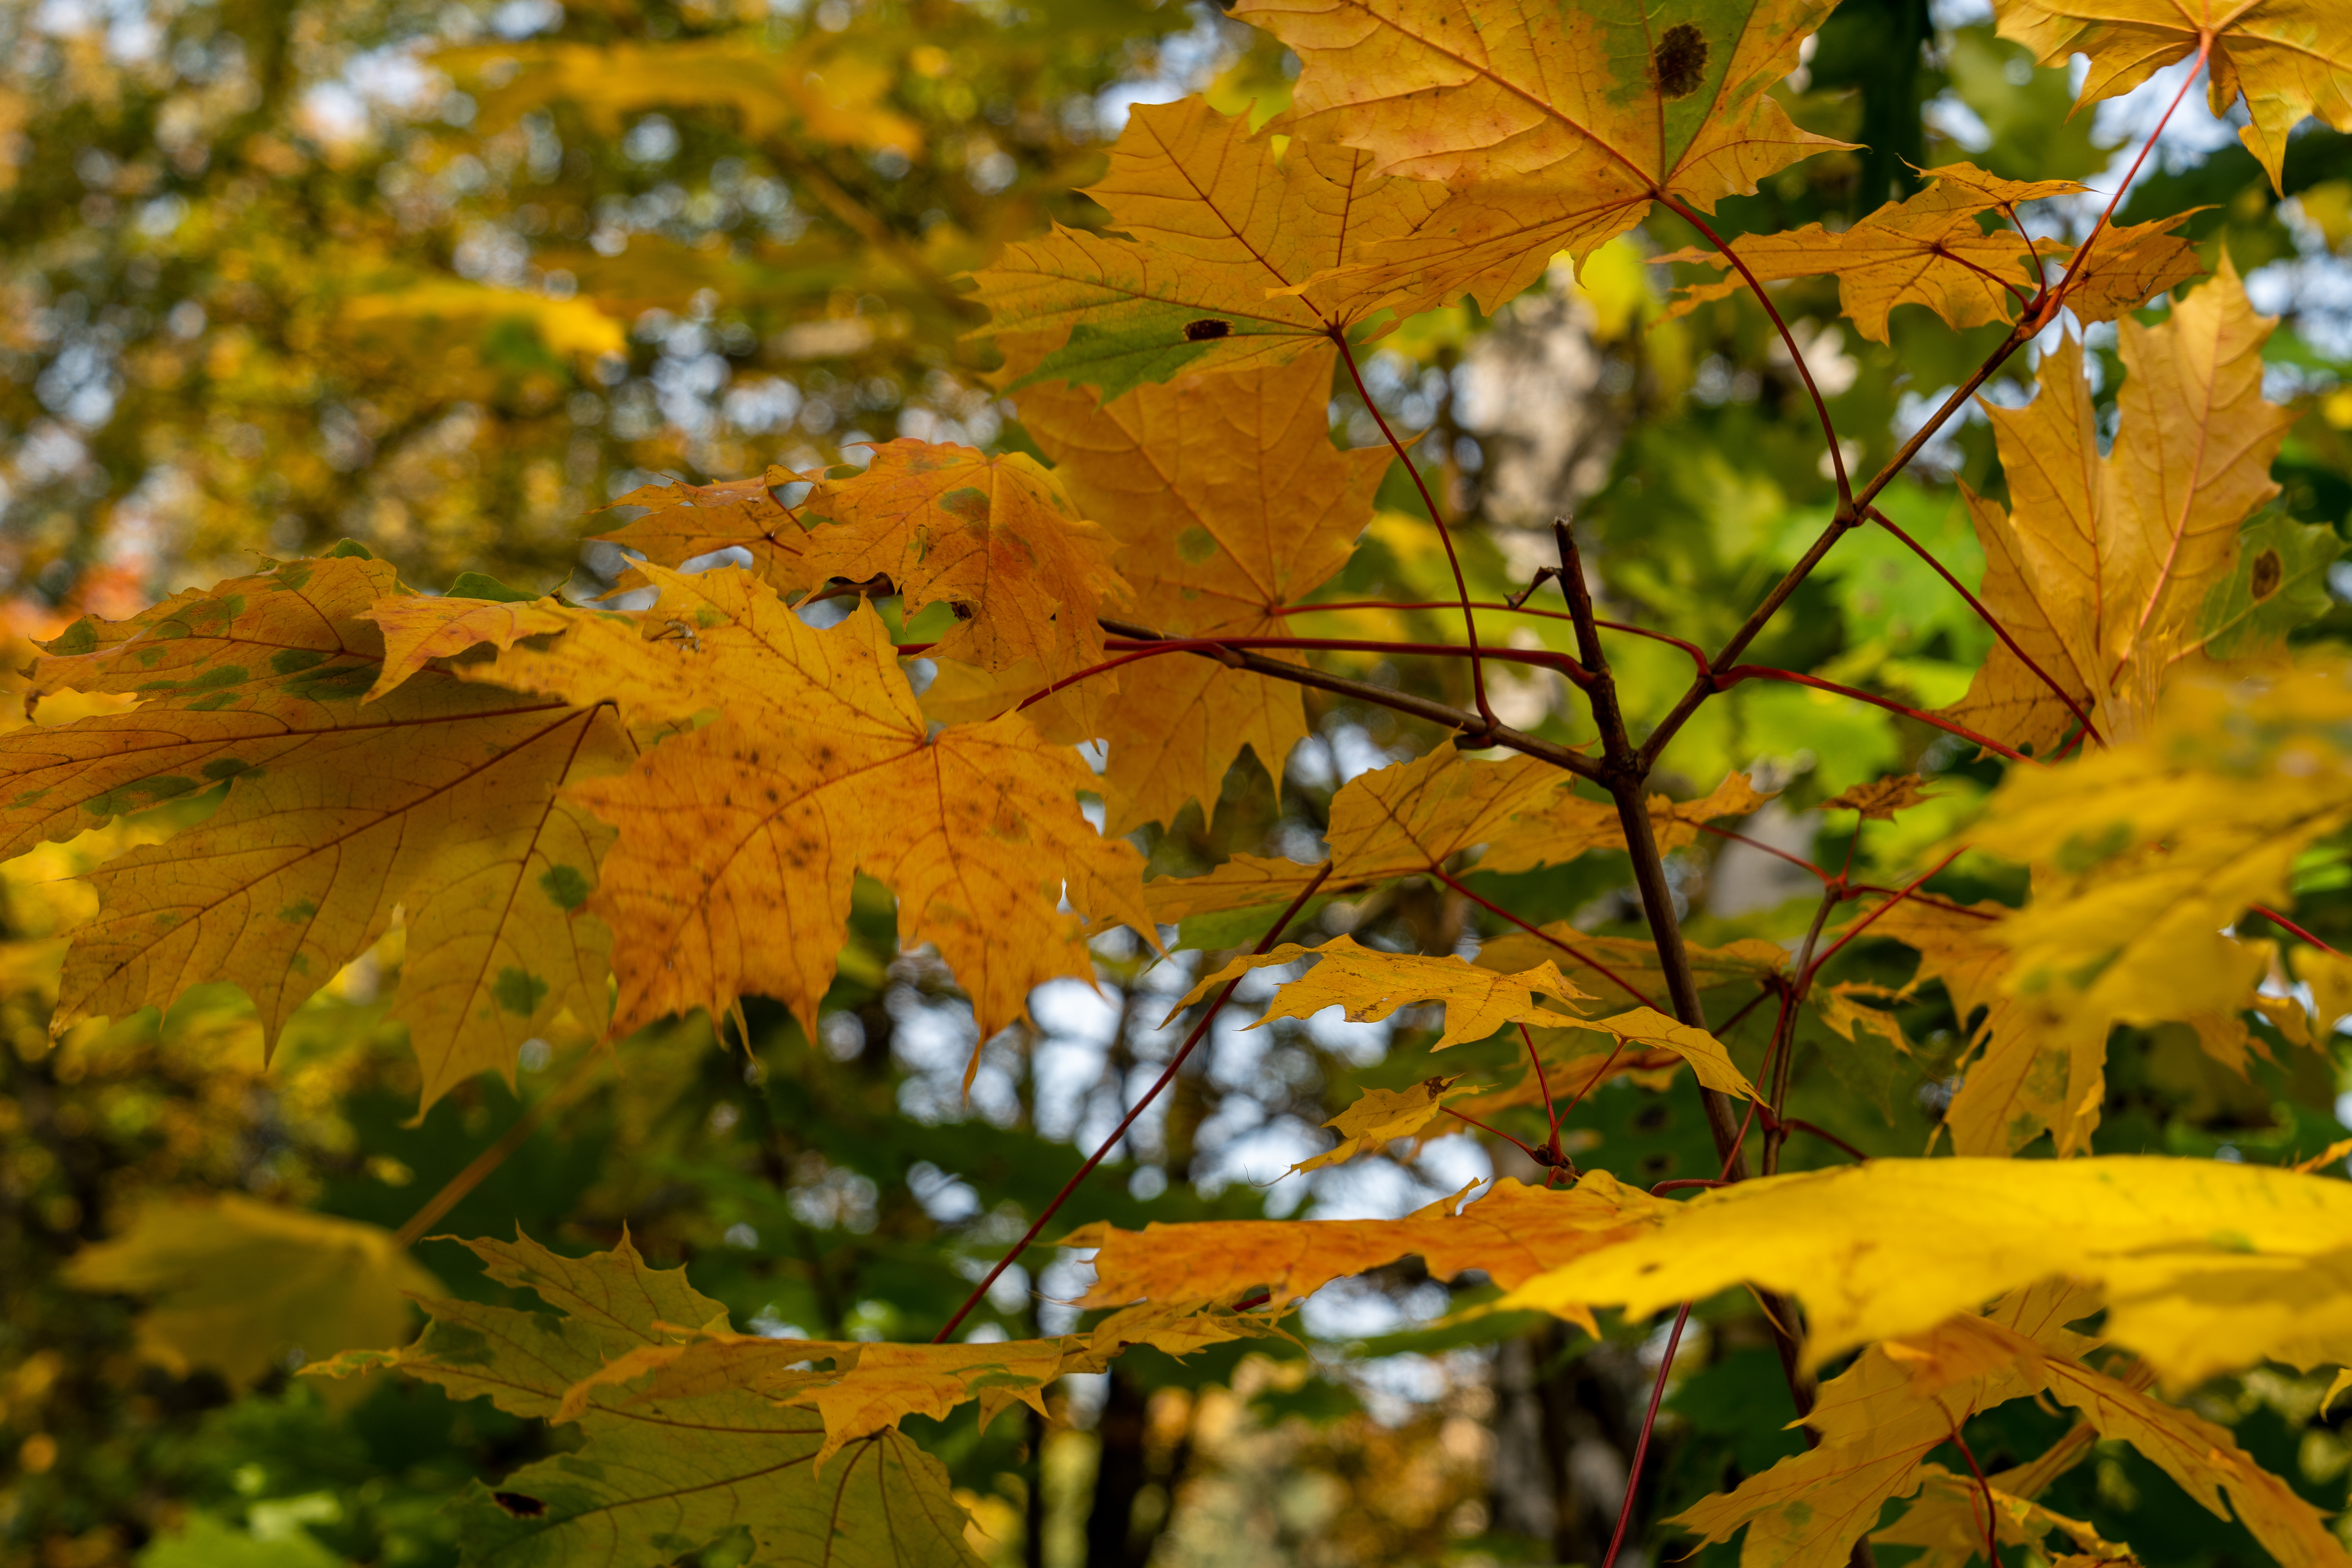
autumn, maple, foliage, colorful, fall foliage, tree, mood, autumn mood, fall colors, golden, bright, sun, sky, plants, nature, yellow, leaf, deciduous, twig, woody plant, orange, biome, Northern hardwood forest, plant stem, woodland, plant pathology